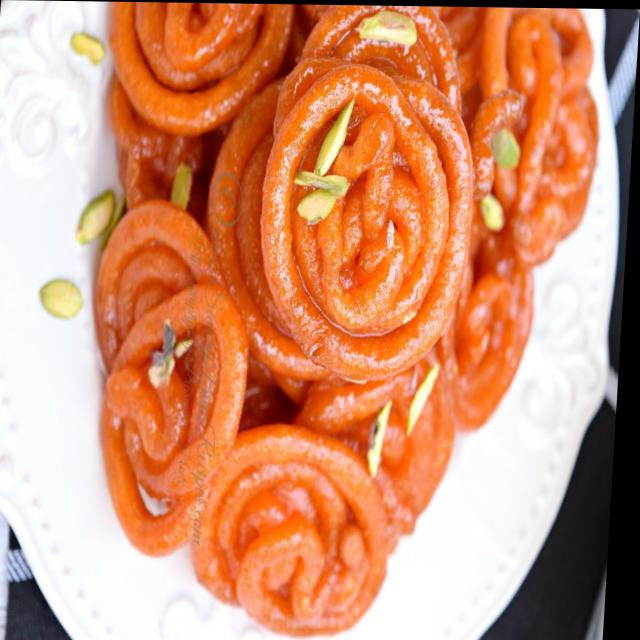
Dish: jalebi